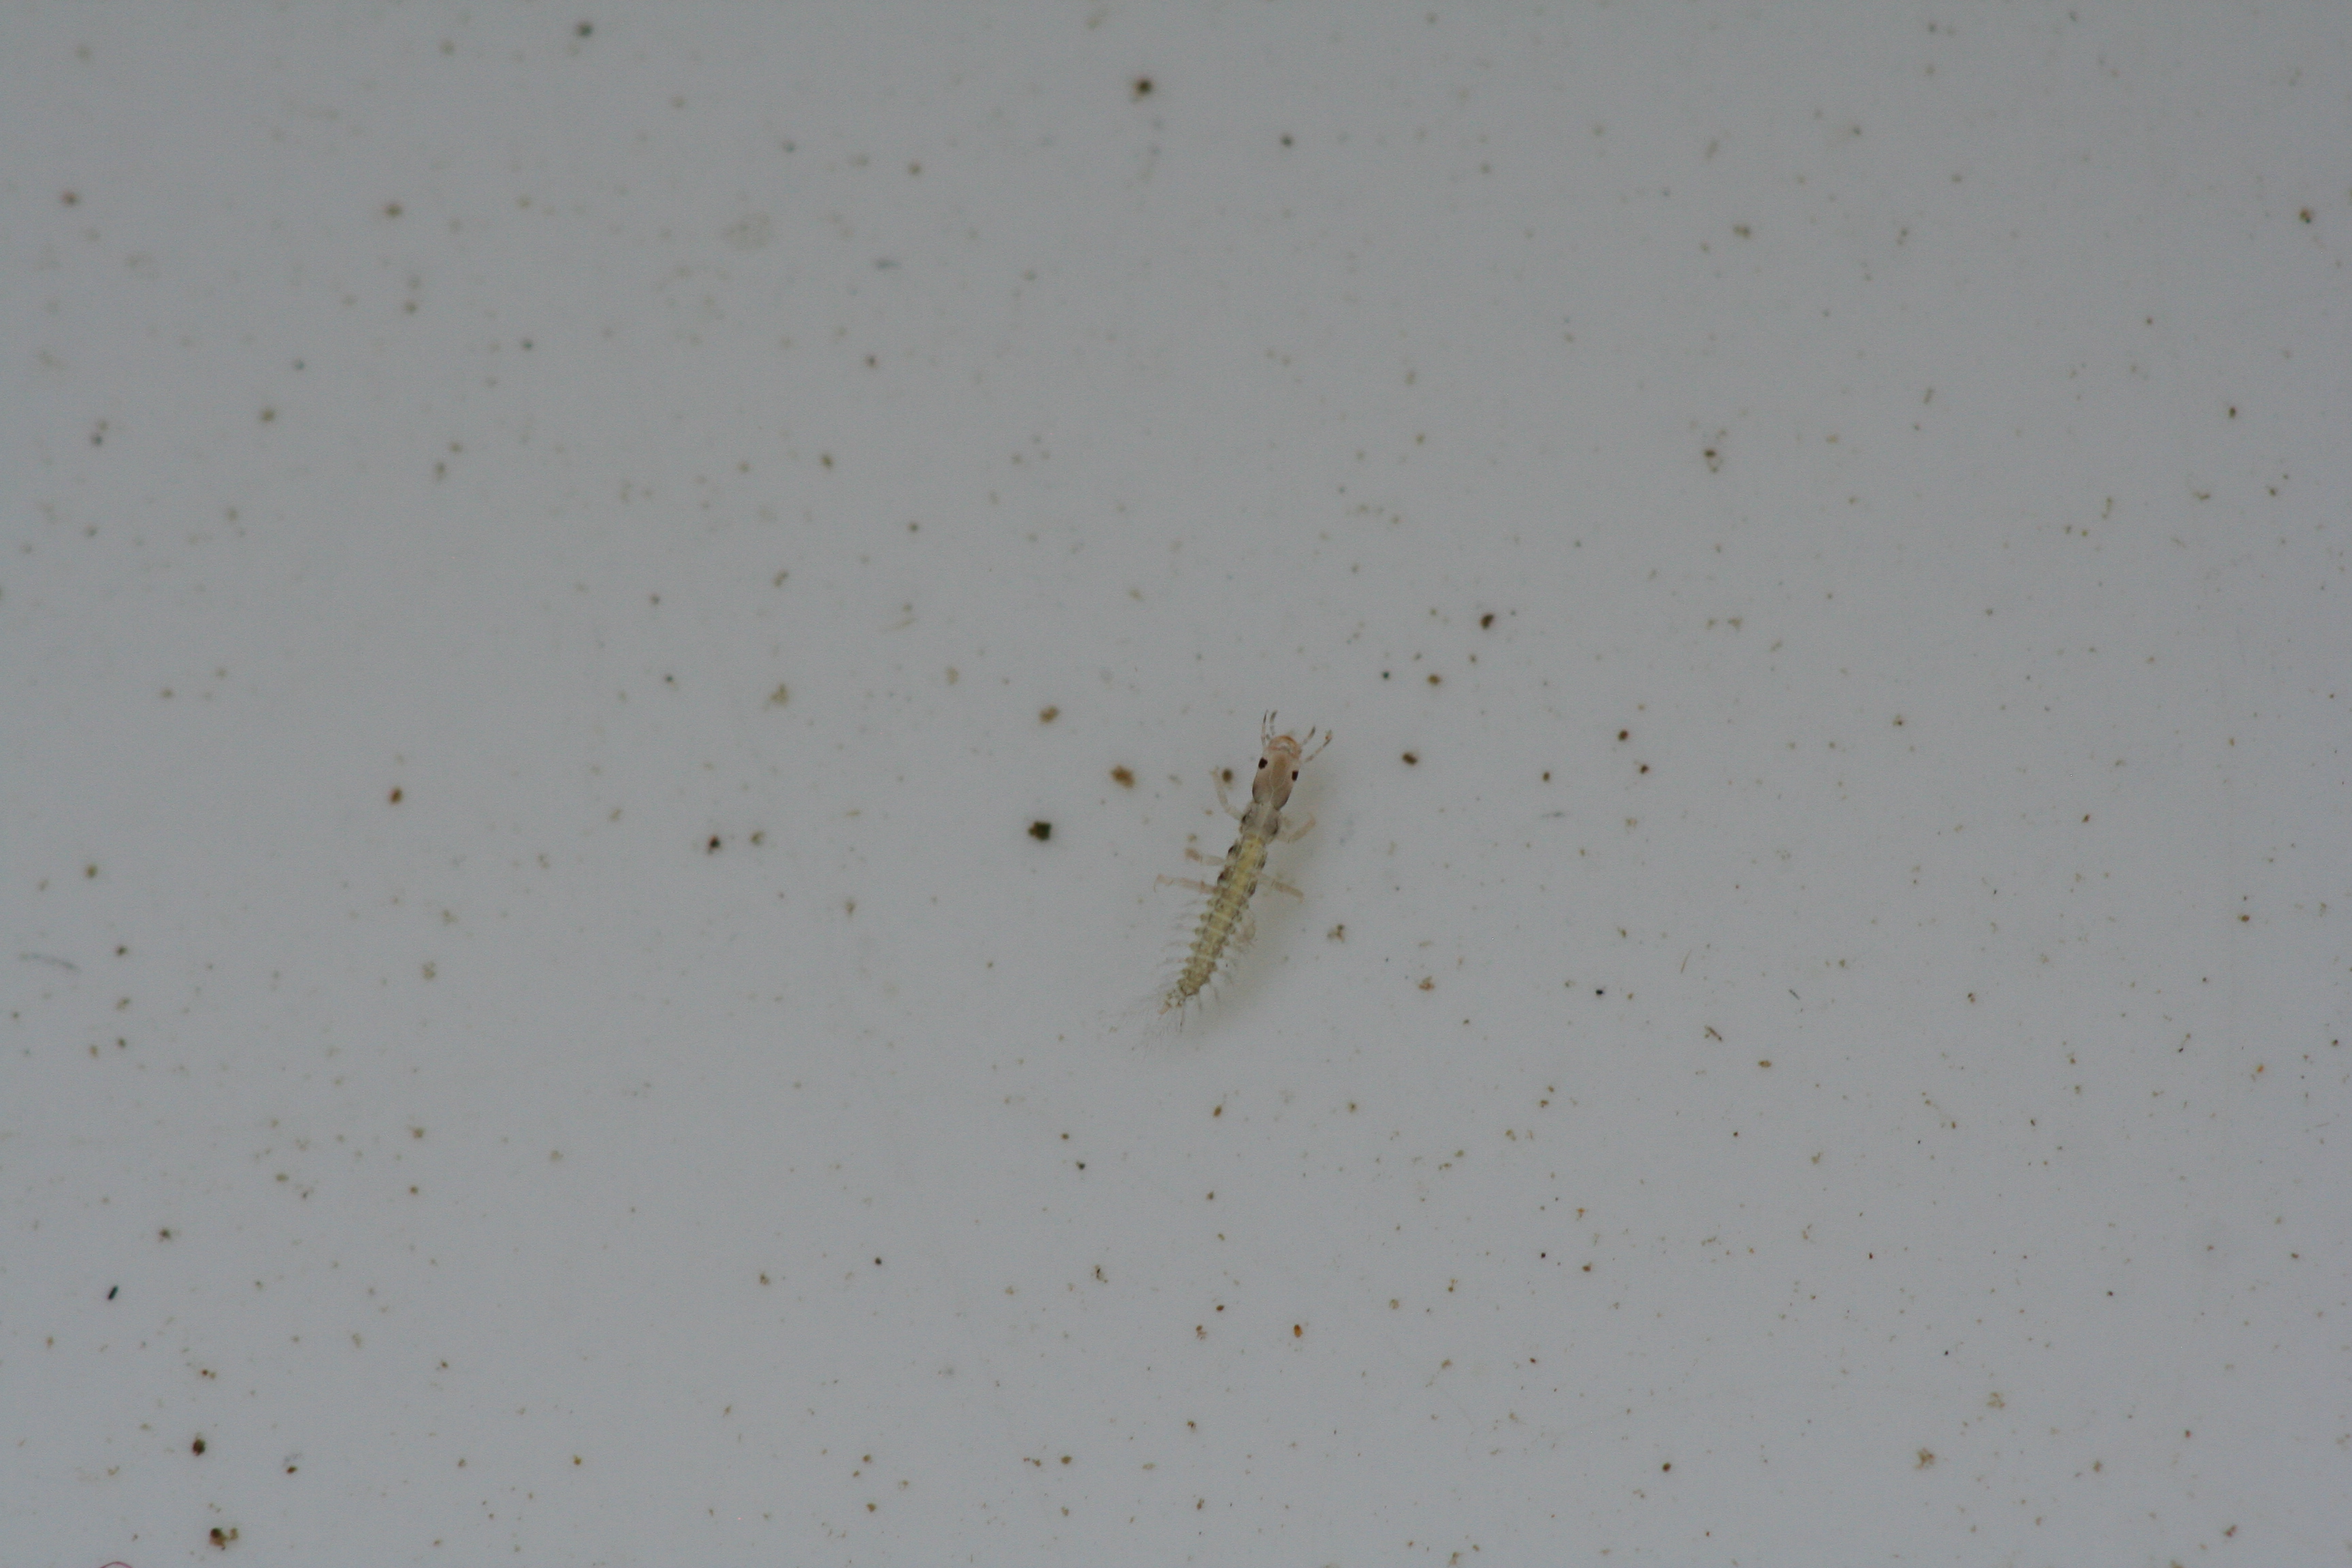
Macroinvertebrate group: bugs_and_beetles